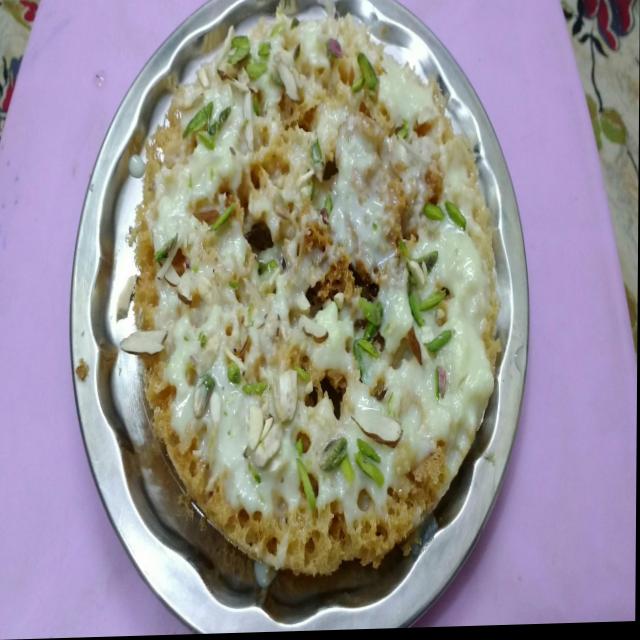
Dish: ghevar